André Thouin

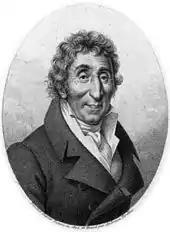
André Thouin

Thouin studied botany under Bernard de Jussieu, and in 1793 attained the chair of horticulture at the Muséum national d'histoire naturelle in Paris. He was a good friend of U.S. President Thomas Jefferson, and the godfather of Jean Baptiste Lamarck's son Andre.